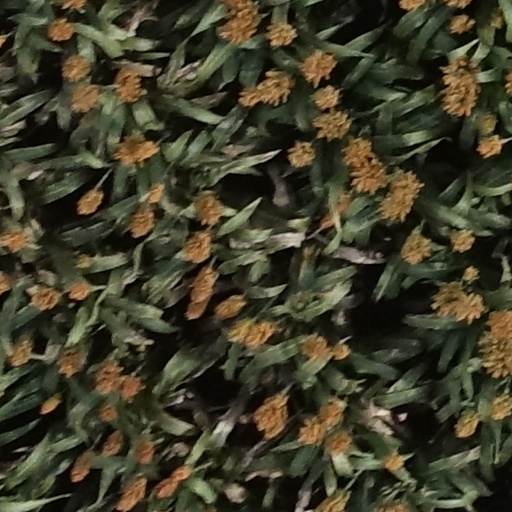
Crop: sorghum